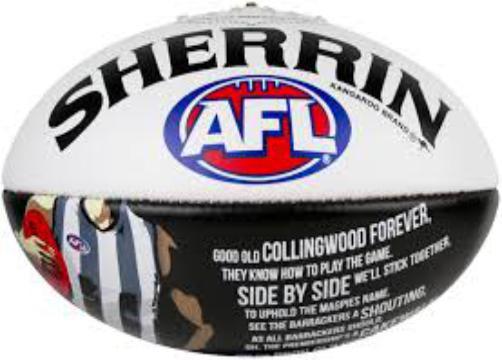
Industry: Sports